Achille Petrocelli

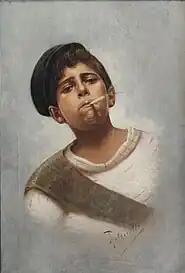
A Boy Smoking a Cigarette

Achille Petrocelli (18 August 1861, Naples - 1929, Naples) was an Italian painter; best-known for genre scenes and portraits of ordinary people..